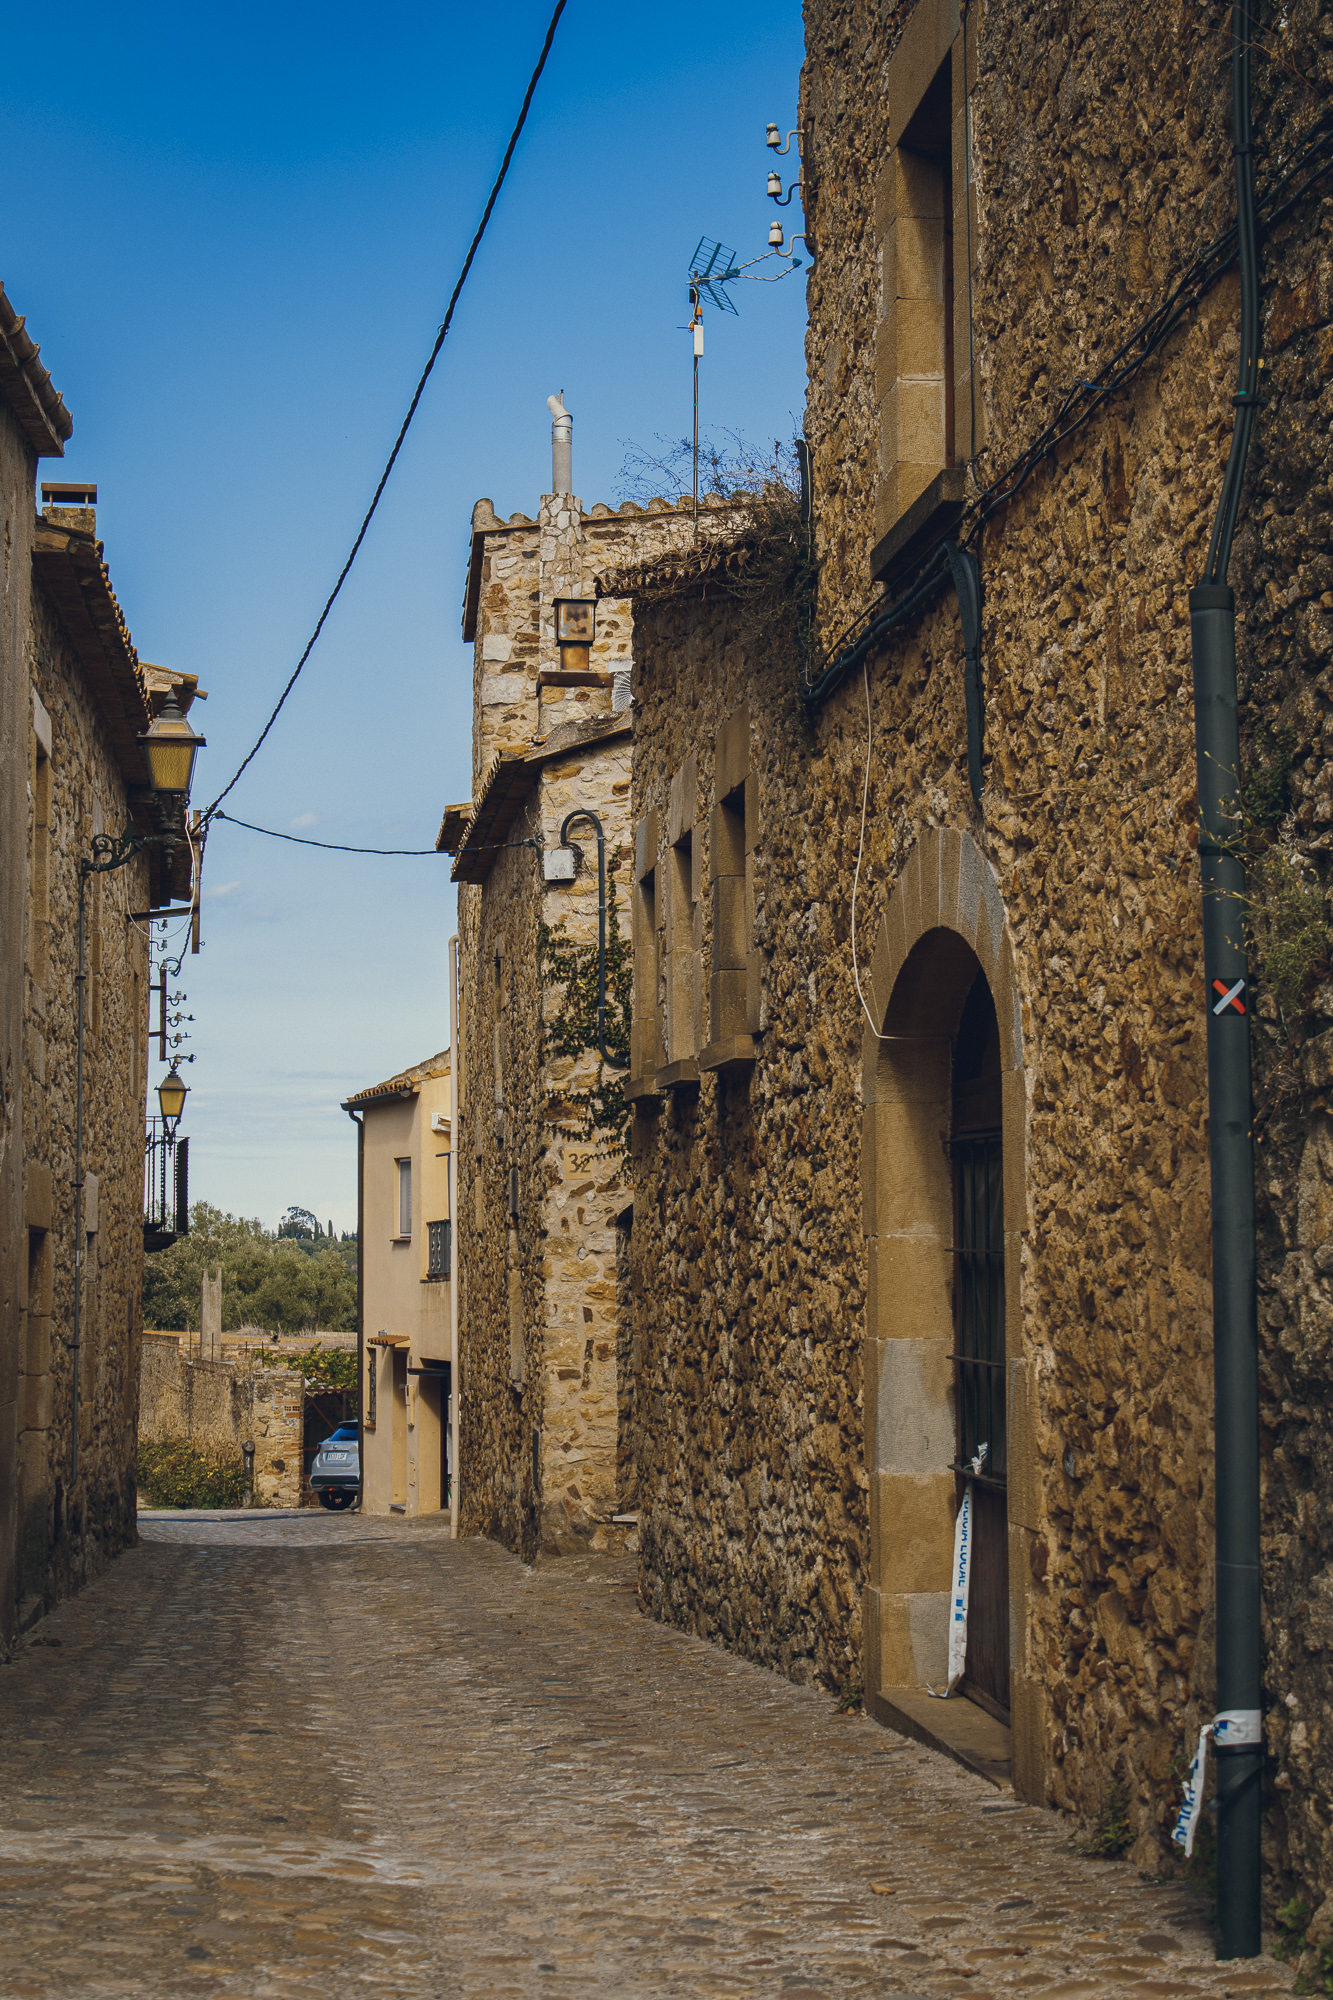
medieval, street, town, wall, road, alley, architecture, neighbourhood, sky, cobblestone, infrastructure, building, house, village, history, medieval architecture, city, tree, vacation, tourism, facade, arch, door, road surface, fortification, middle ages, window, nonbuilding structure, ancient history